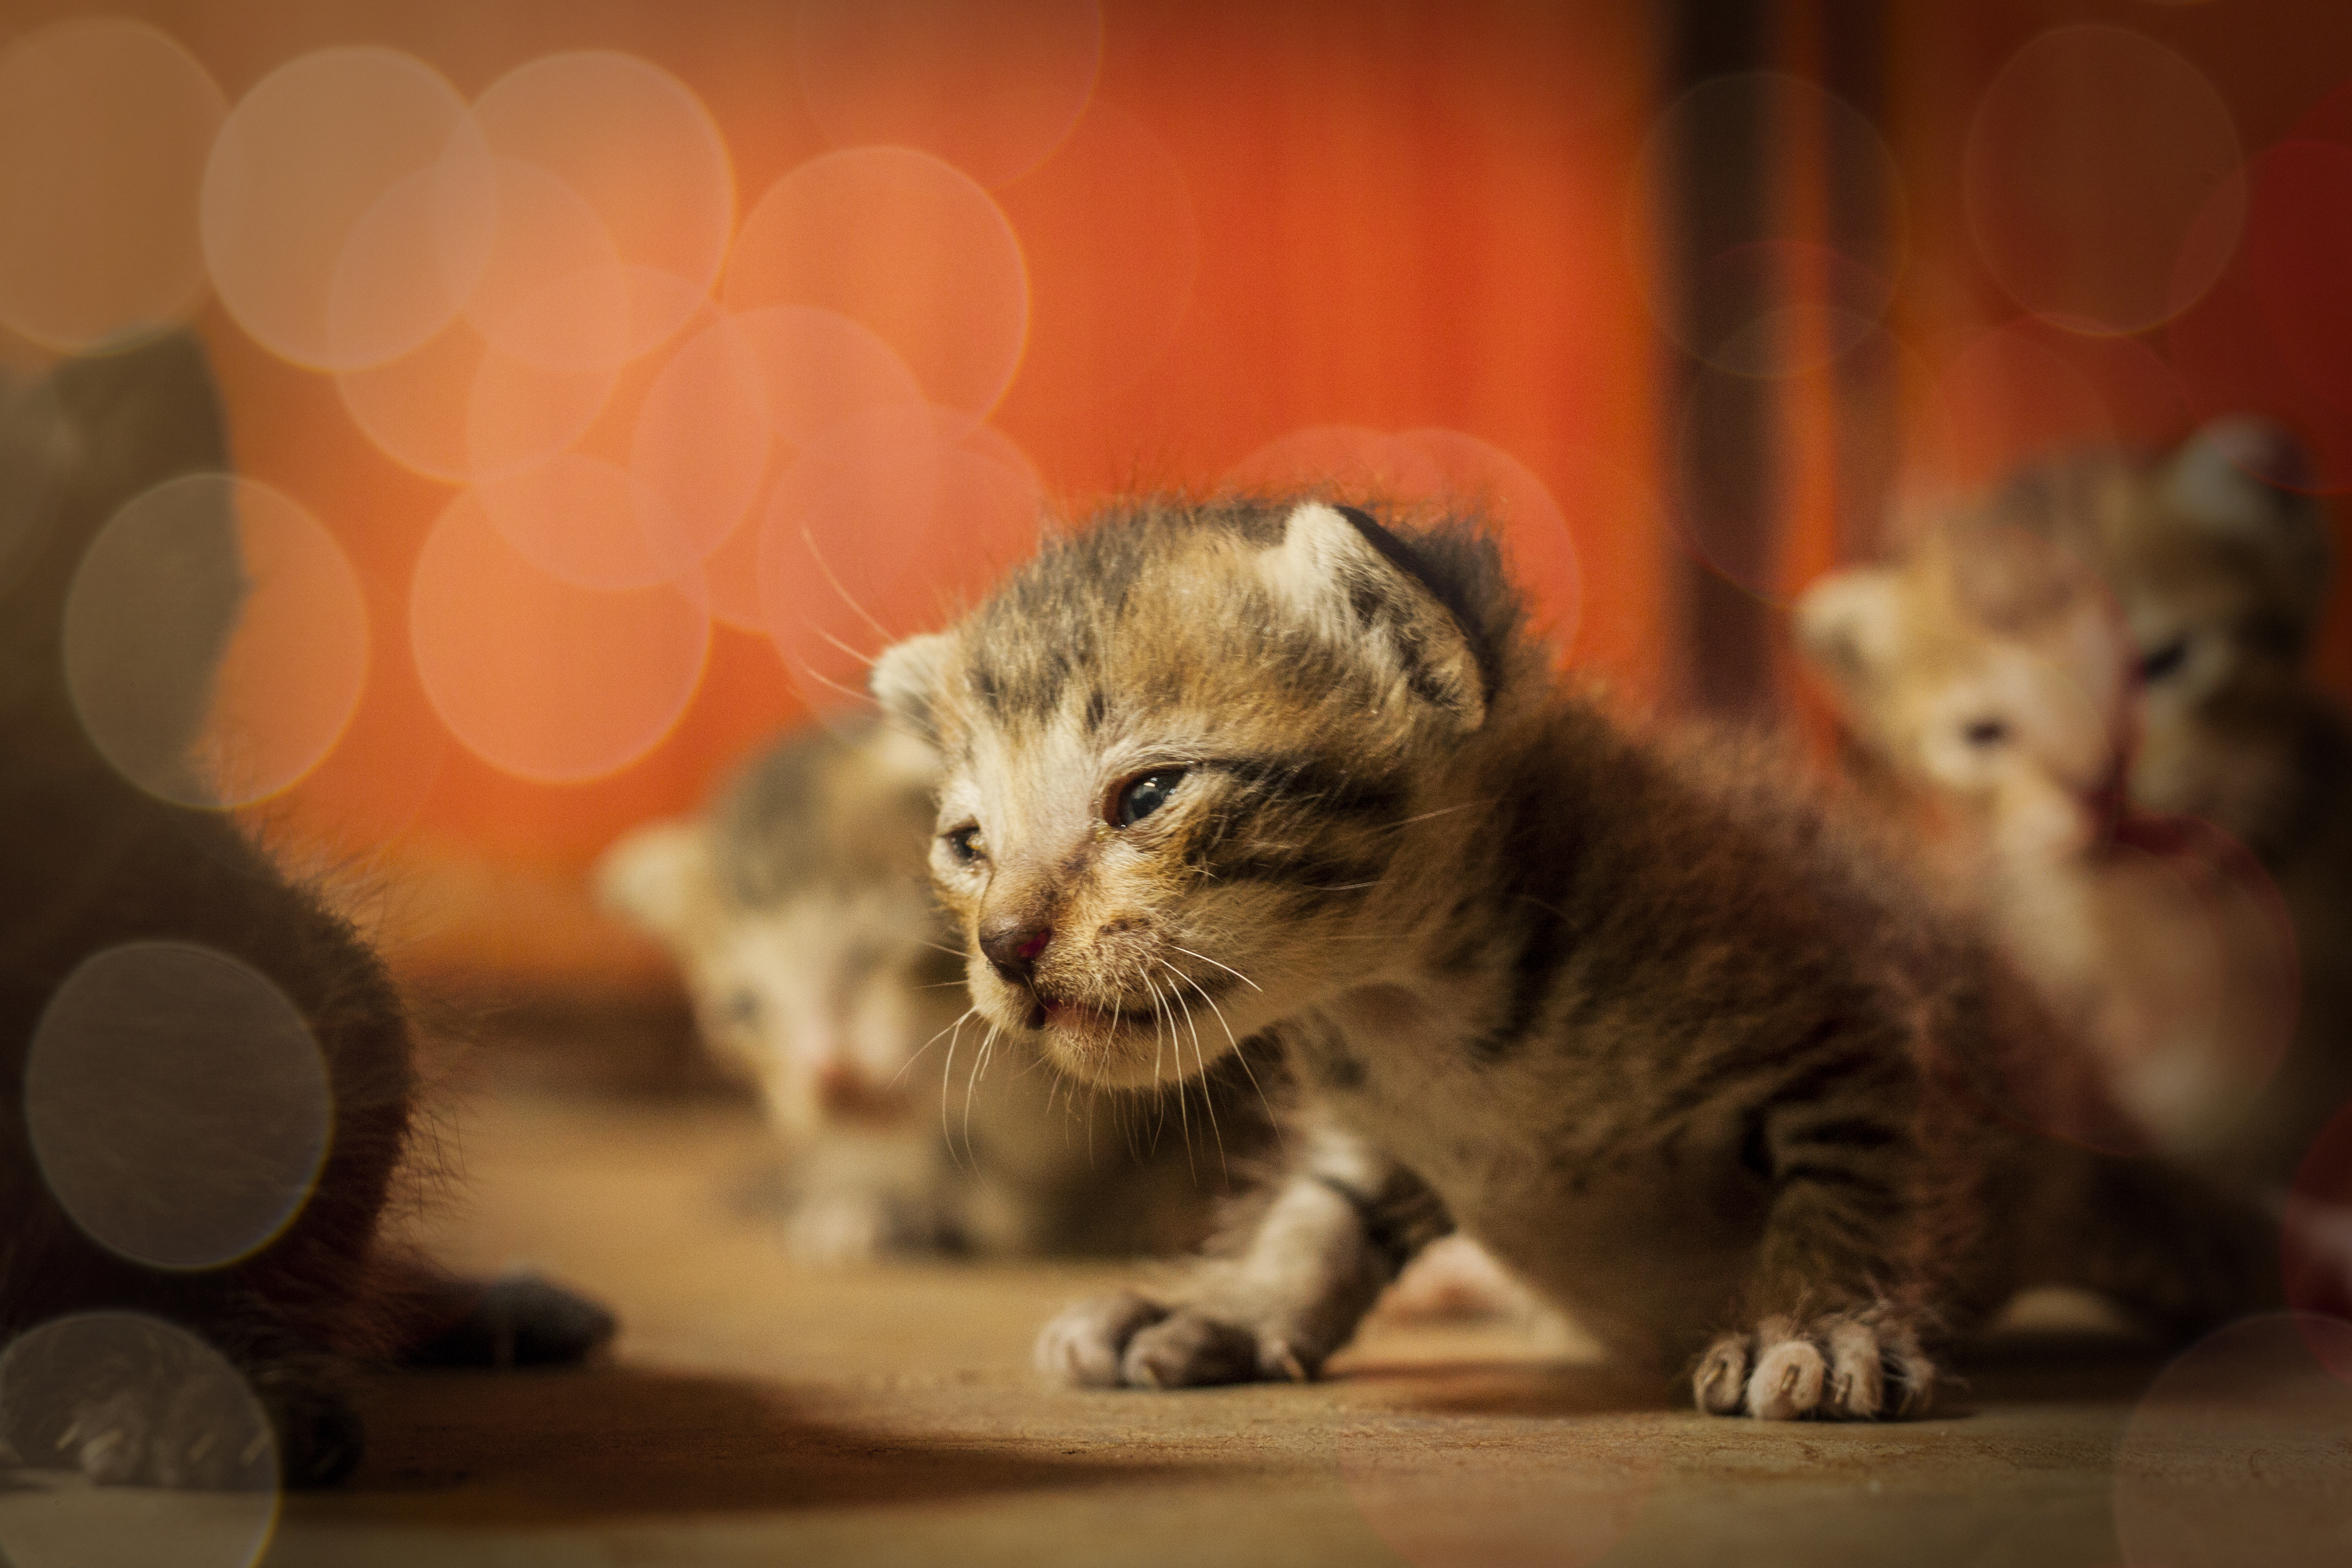
cat, mammal, vertebrate, felidae, small to medium sized cats, whiskers, carnivore, kitten, snout, paw, american curl, munchkin, european shorthair, wildlife, scottish fold, fur, fawn